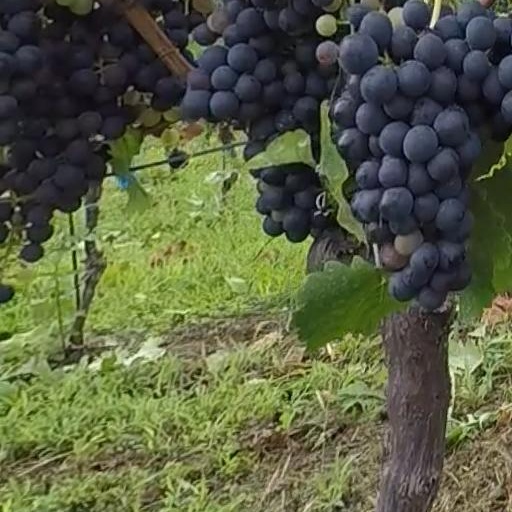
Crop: grape